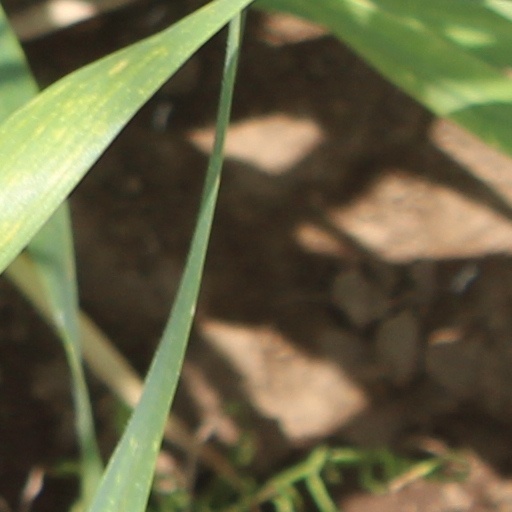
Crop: wheat